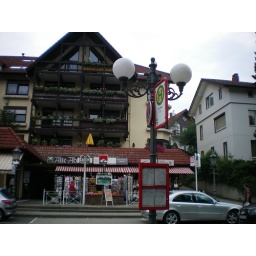
Traditional German house on main street in Bad Herrenalb